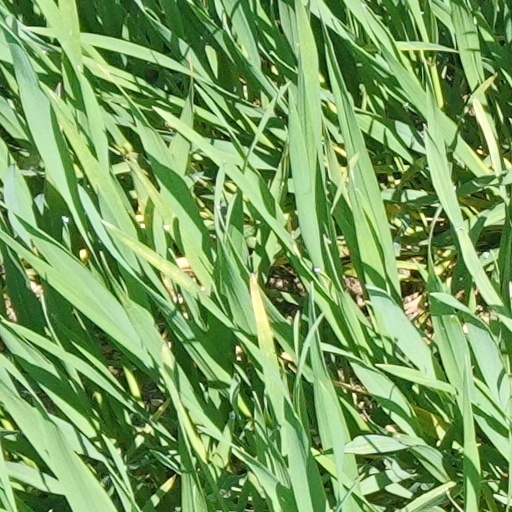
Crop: wheat